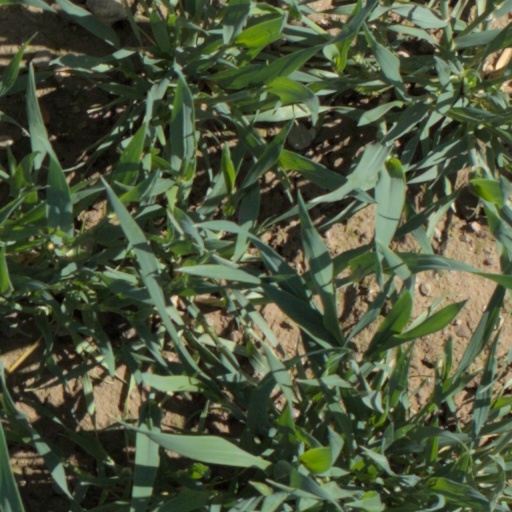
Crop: wheat